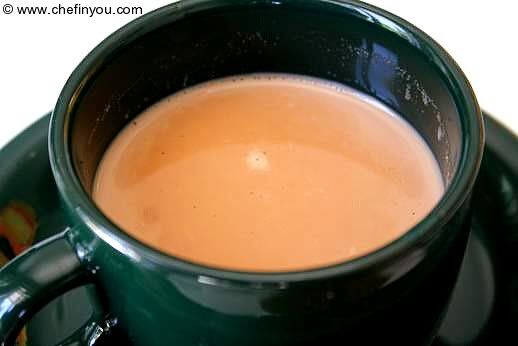
Dish: chai